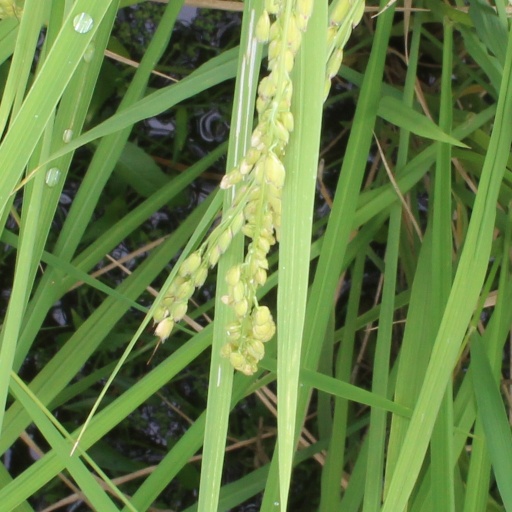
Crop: rice